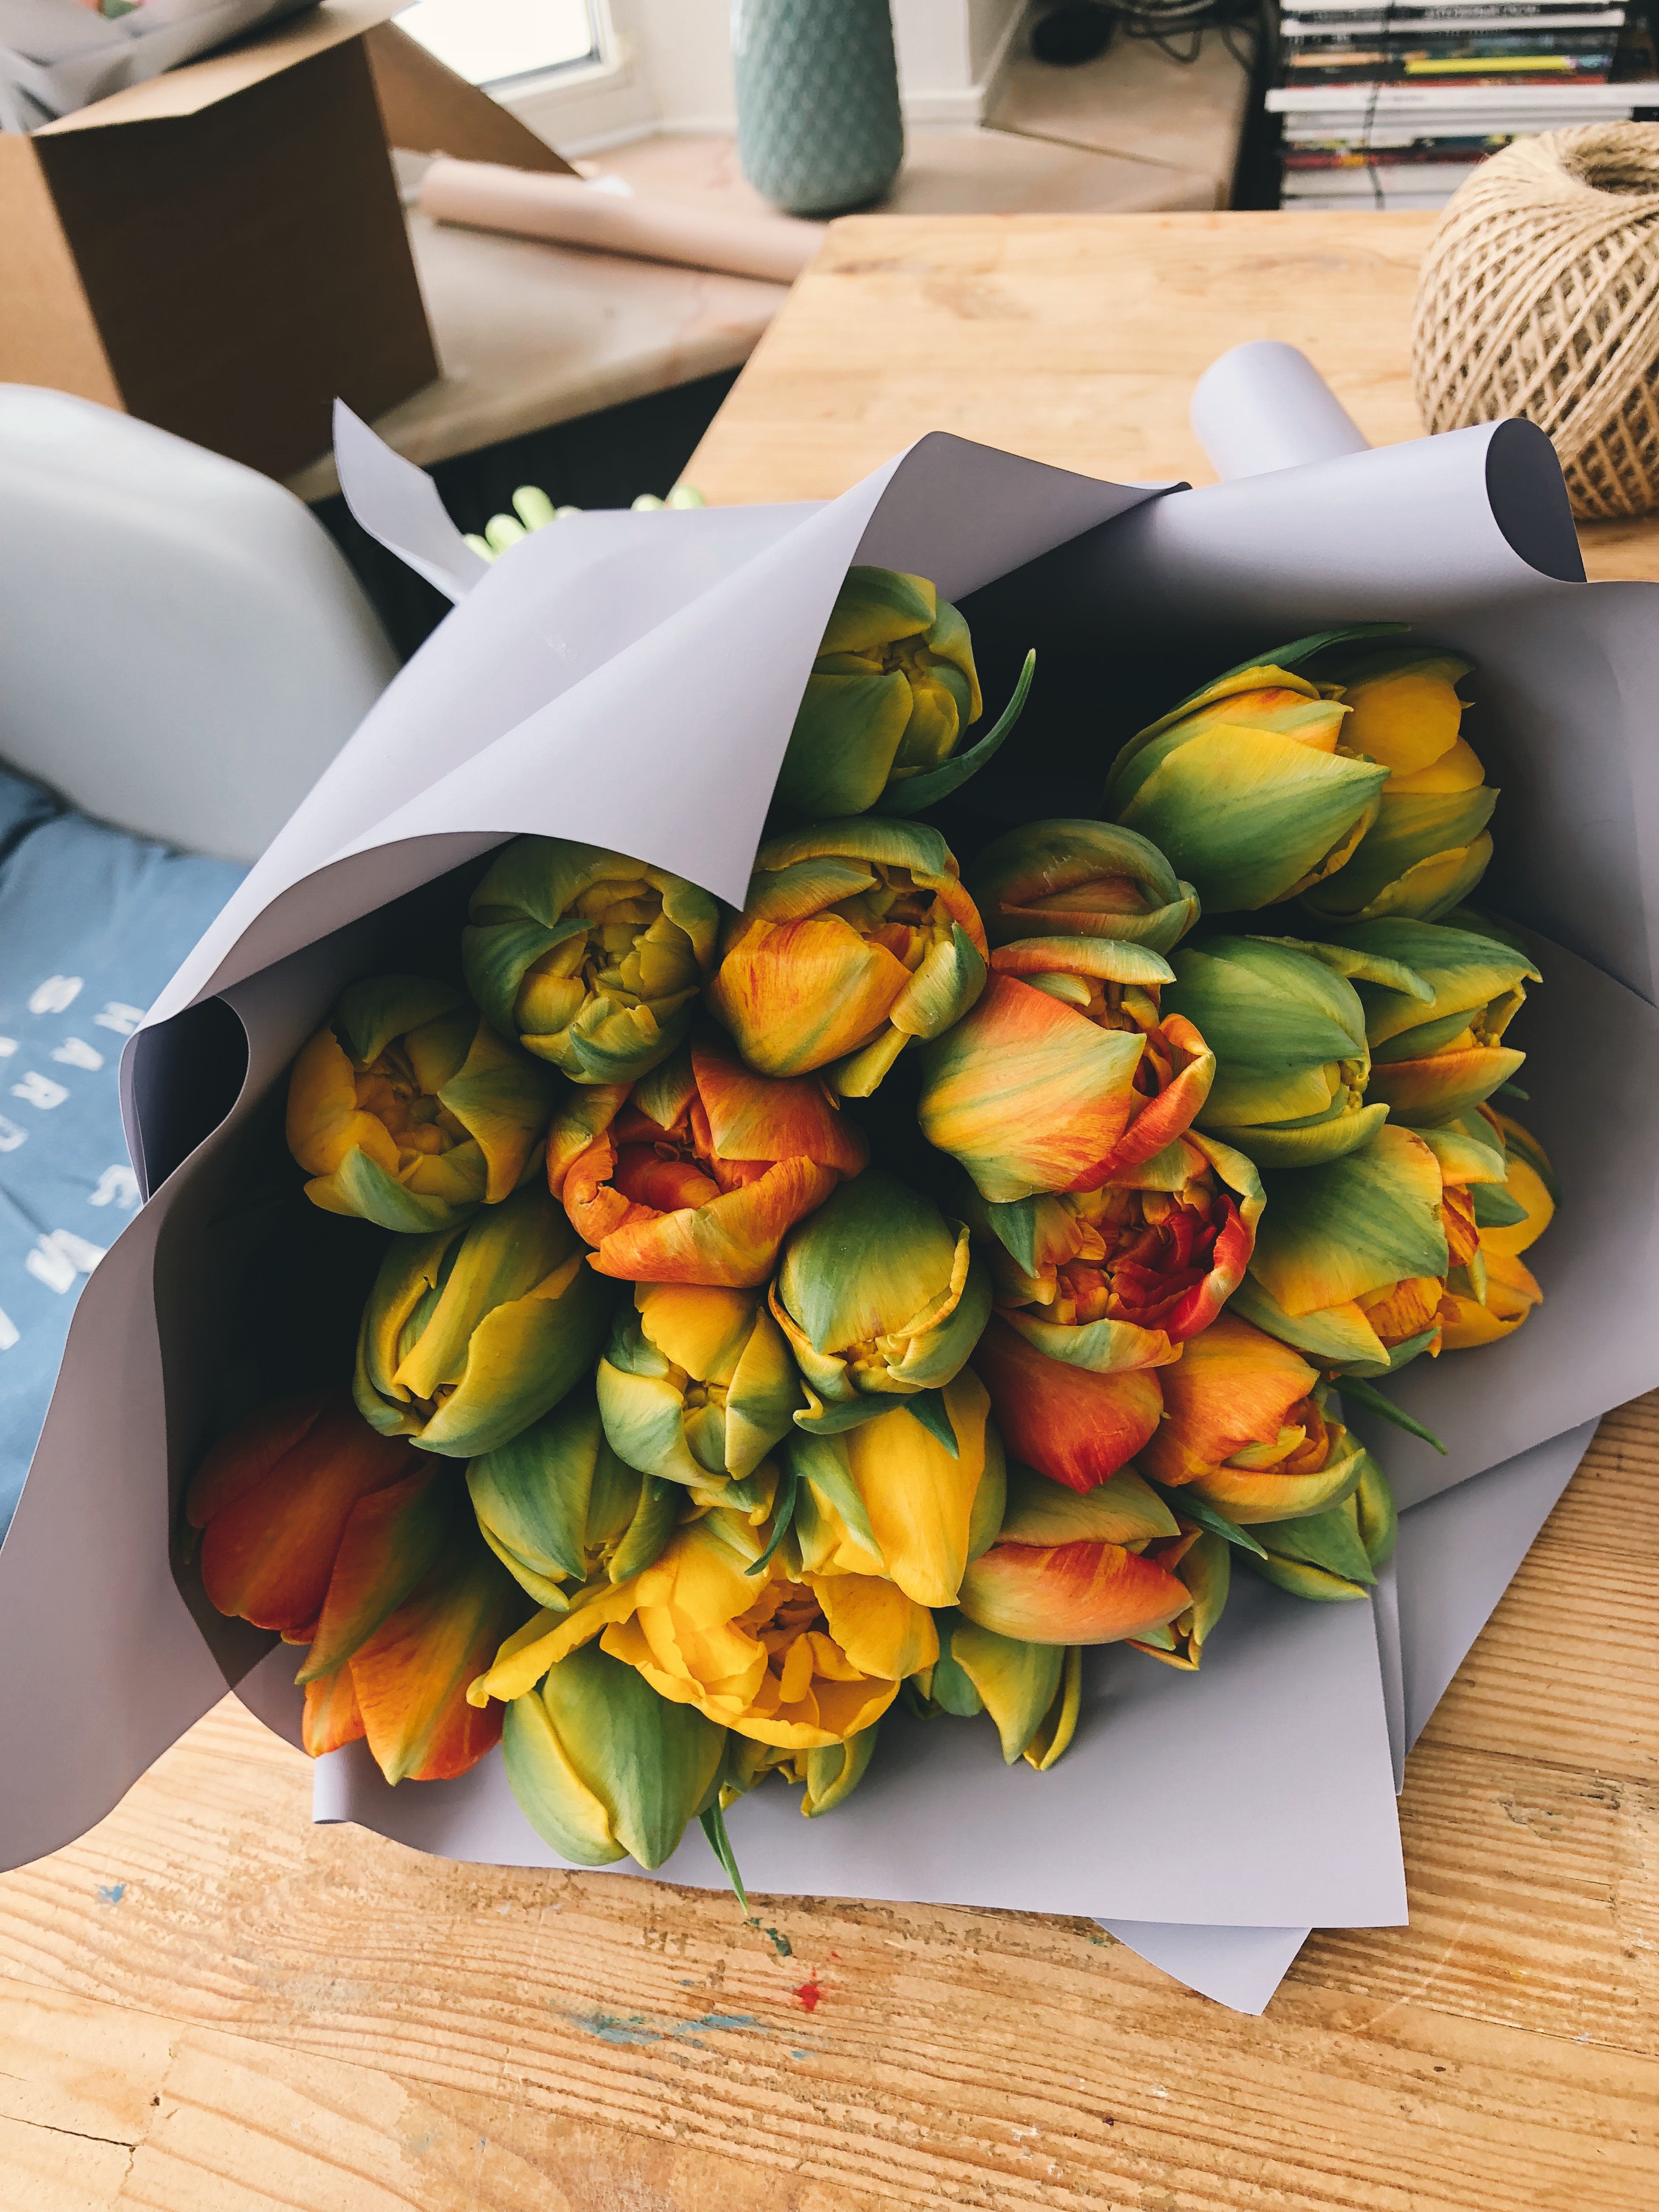
yellow, plant, flower, food, tulip, vegetable, bouquet, fruit, local food, floristry, cut flowers, produce, vegetarian food, flowering plant, lily family, dish